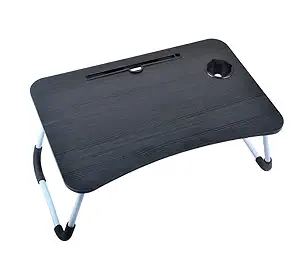
MemeHo® Smart Standard Multi-Purpose Laptop Table with Dock Stand/Study Table/Bed Table/Foldable and Portable/Ergonomic & Rounded Edges/Non-Slip Legs/Engineered Wood with Cup Holder (Black)
Category: Computers&Accessories
Price: 656 (list price: 1499)
Rating: 4.3 (25,903 ratings)
About this product: PORTABLE AND CONVENIENT - Multipurpose Foldable Laptop Table is very effortless to carry anywhere as the metal legs of the table are foldable. It is easy to move the table around as it has smooth surface without rough edges.|STRONG AND STURDY- The tabletop is made up of Engineered Wood which can easily handle the weight of your heavy laptop. The legs of the table are made up of Aluminum alloy, which makes the table heavy-duty but lightweight. The 12 mm thick high quality engineered wood tabletop gives unmatched durability.|VERSATILE USE - The Multipurpose Foldable Laptop Table can be used as a laptop table, TV dinner tray, serving table for patients or kids, standing desk for office workers, book writing desk for kids, tablet holder table for pregnant women and standing desk|FUNCTIONAL ACCESSORIES - The Multipurpose Foldable Laptop Table has a built-in iPad stand groove for holding an iPad, smartphone or kindle. The desk comes with a table cup holder (in cup holder variant) to protect your devices from those contingent coffee spills.|AN EXQUISITE DESIGN AND FINISH - Easy to assemble and fold up for easy transportation and storage, Lap Desk fits nearly any size laptop or tablet, and it also has a place to put a mouse and books. The dimensions are 59.50 cm x 39.50 cm x 28 cm. Comes in beautiful colours and finishes with painted foldable legs for beautiful appearance.